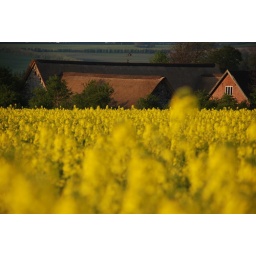
the thatch is finally finished and the farm looks gorgeous in a field of yellow rape flowers (for rape seed oil